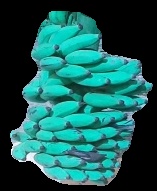
Variety: elakki-bale
Grade: grade3